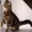
Label: cat